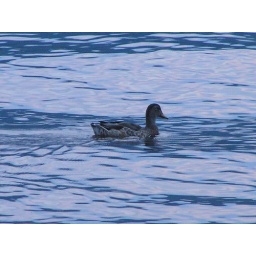
Another female Mallard duck cooling off in Lake George in Northern New York State